Francis Ledwidge

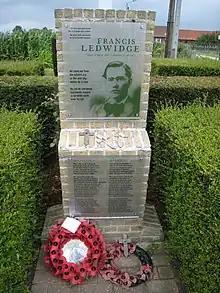
Memorial to Francis Ledwidge on the spot where he died

Ledwidge's submissions to the Drogheda Independent in 1913 were done with the eventual aim of publishing a book: "Legends and Stories of the Boyne Side". The book was unfinished, having reached the entry for Slane, but some material was drafted, typeset, and some copies of this partial work printed, but it was then "shelved", and the early print material was dumped in the 1970s, except for one set, which was recovered, and published as "Legends and Stories of the Boyne Side". A further edition, expanded to include some short stories, a war record, and the full text of an autobiographical letter to Lewis Chase, was released in 2006: "Legends of the Boyne and Selected Prose". Researched and edited by Liam O'Meara, it was launched by Senator David Norris at Liberty Hall in 2006.